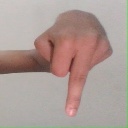
अक्षर: प